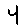
Label: 4